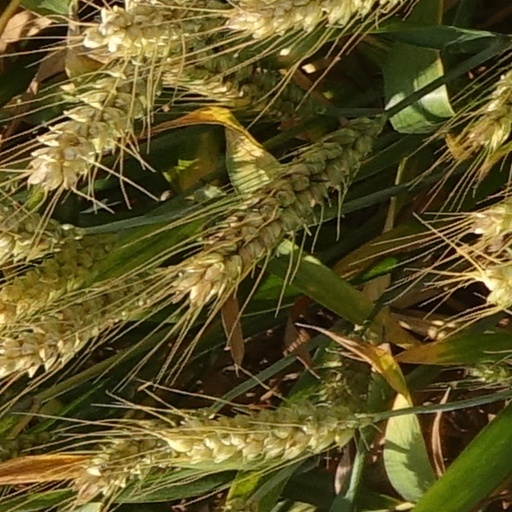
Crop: wheat